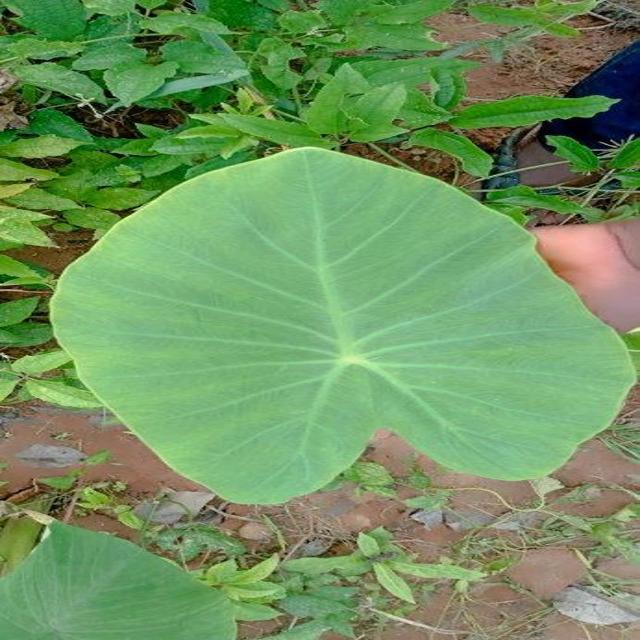
Label: Healthy